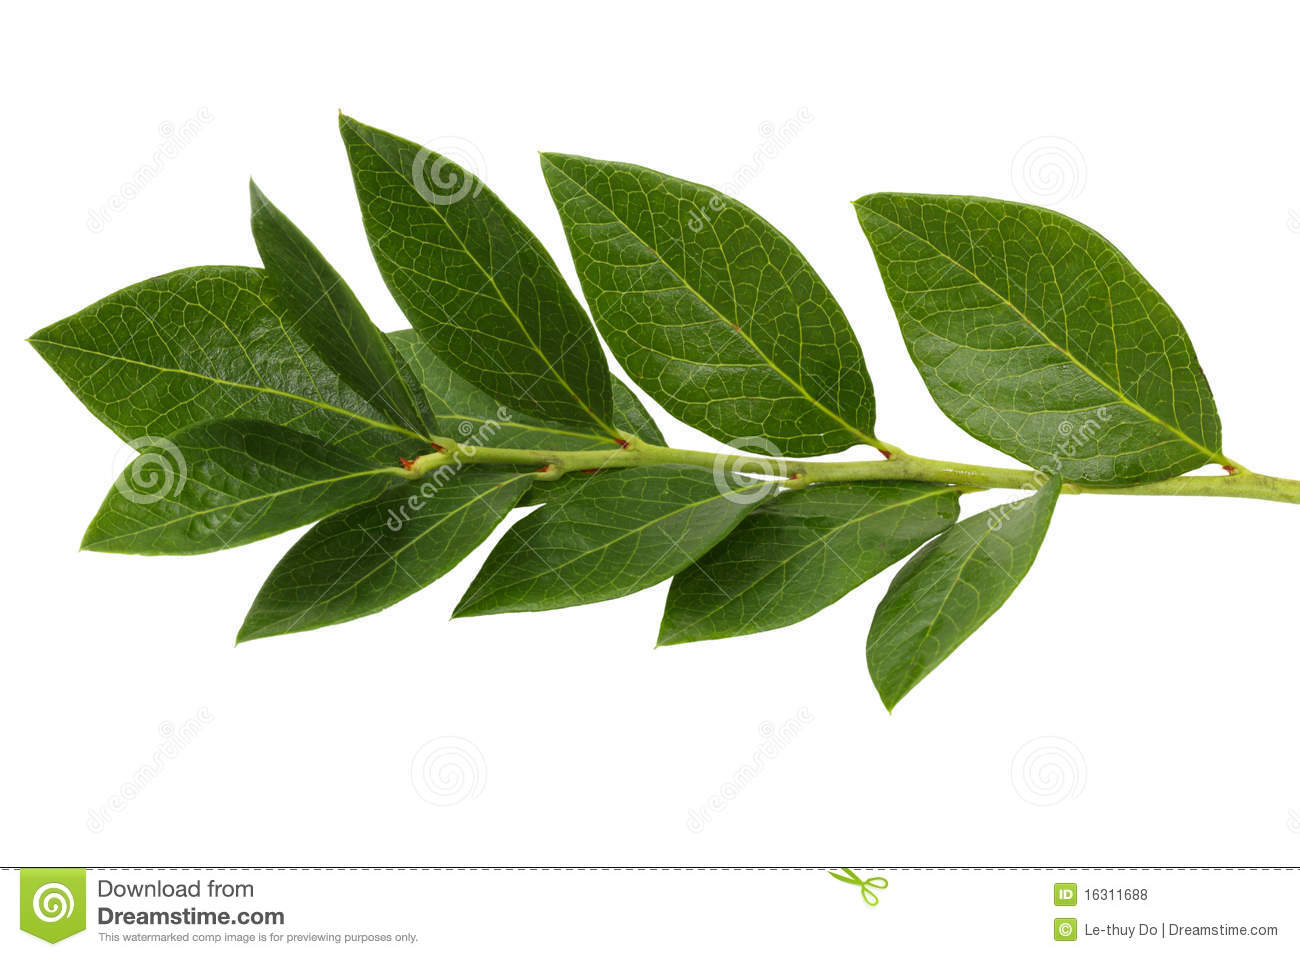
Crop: blueberry
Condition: healthy